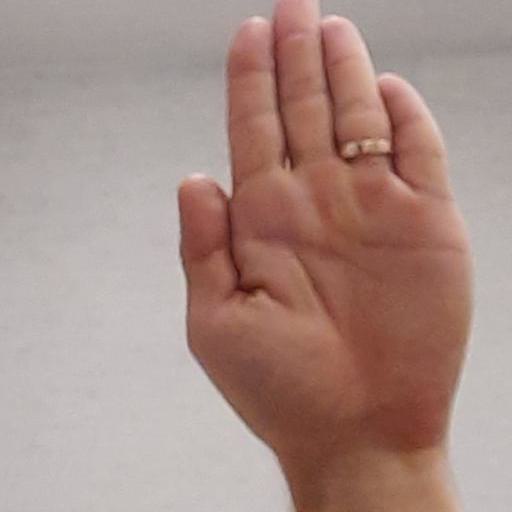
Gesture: stop